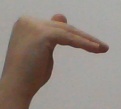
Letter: khaa